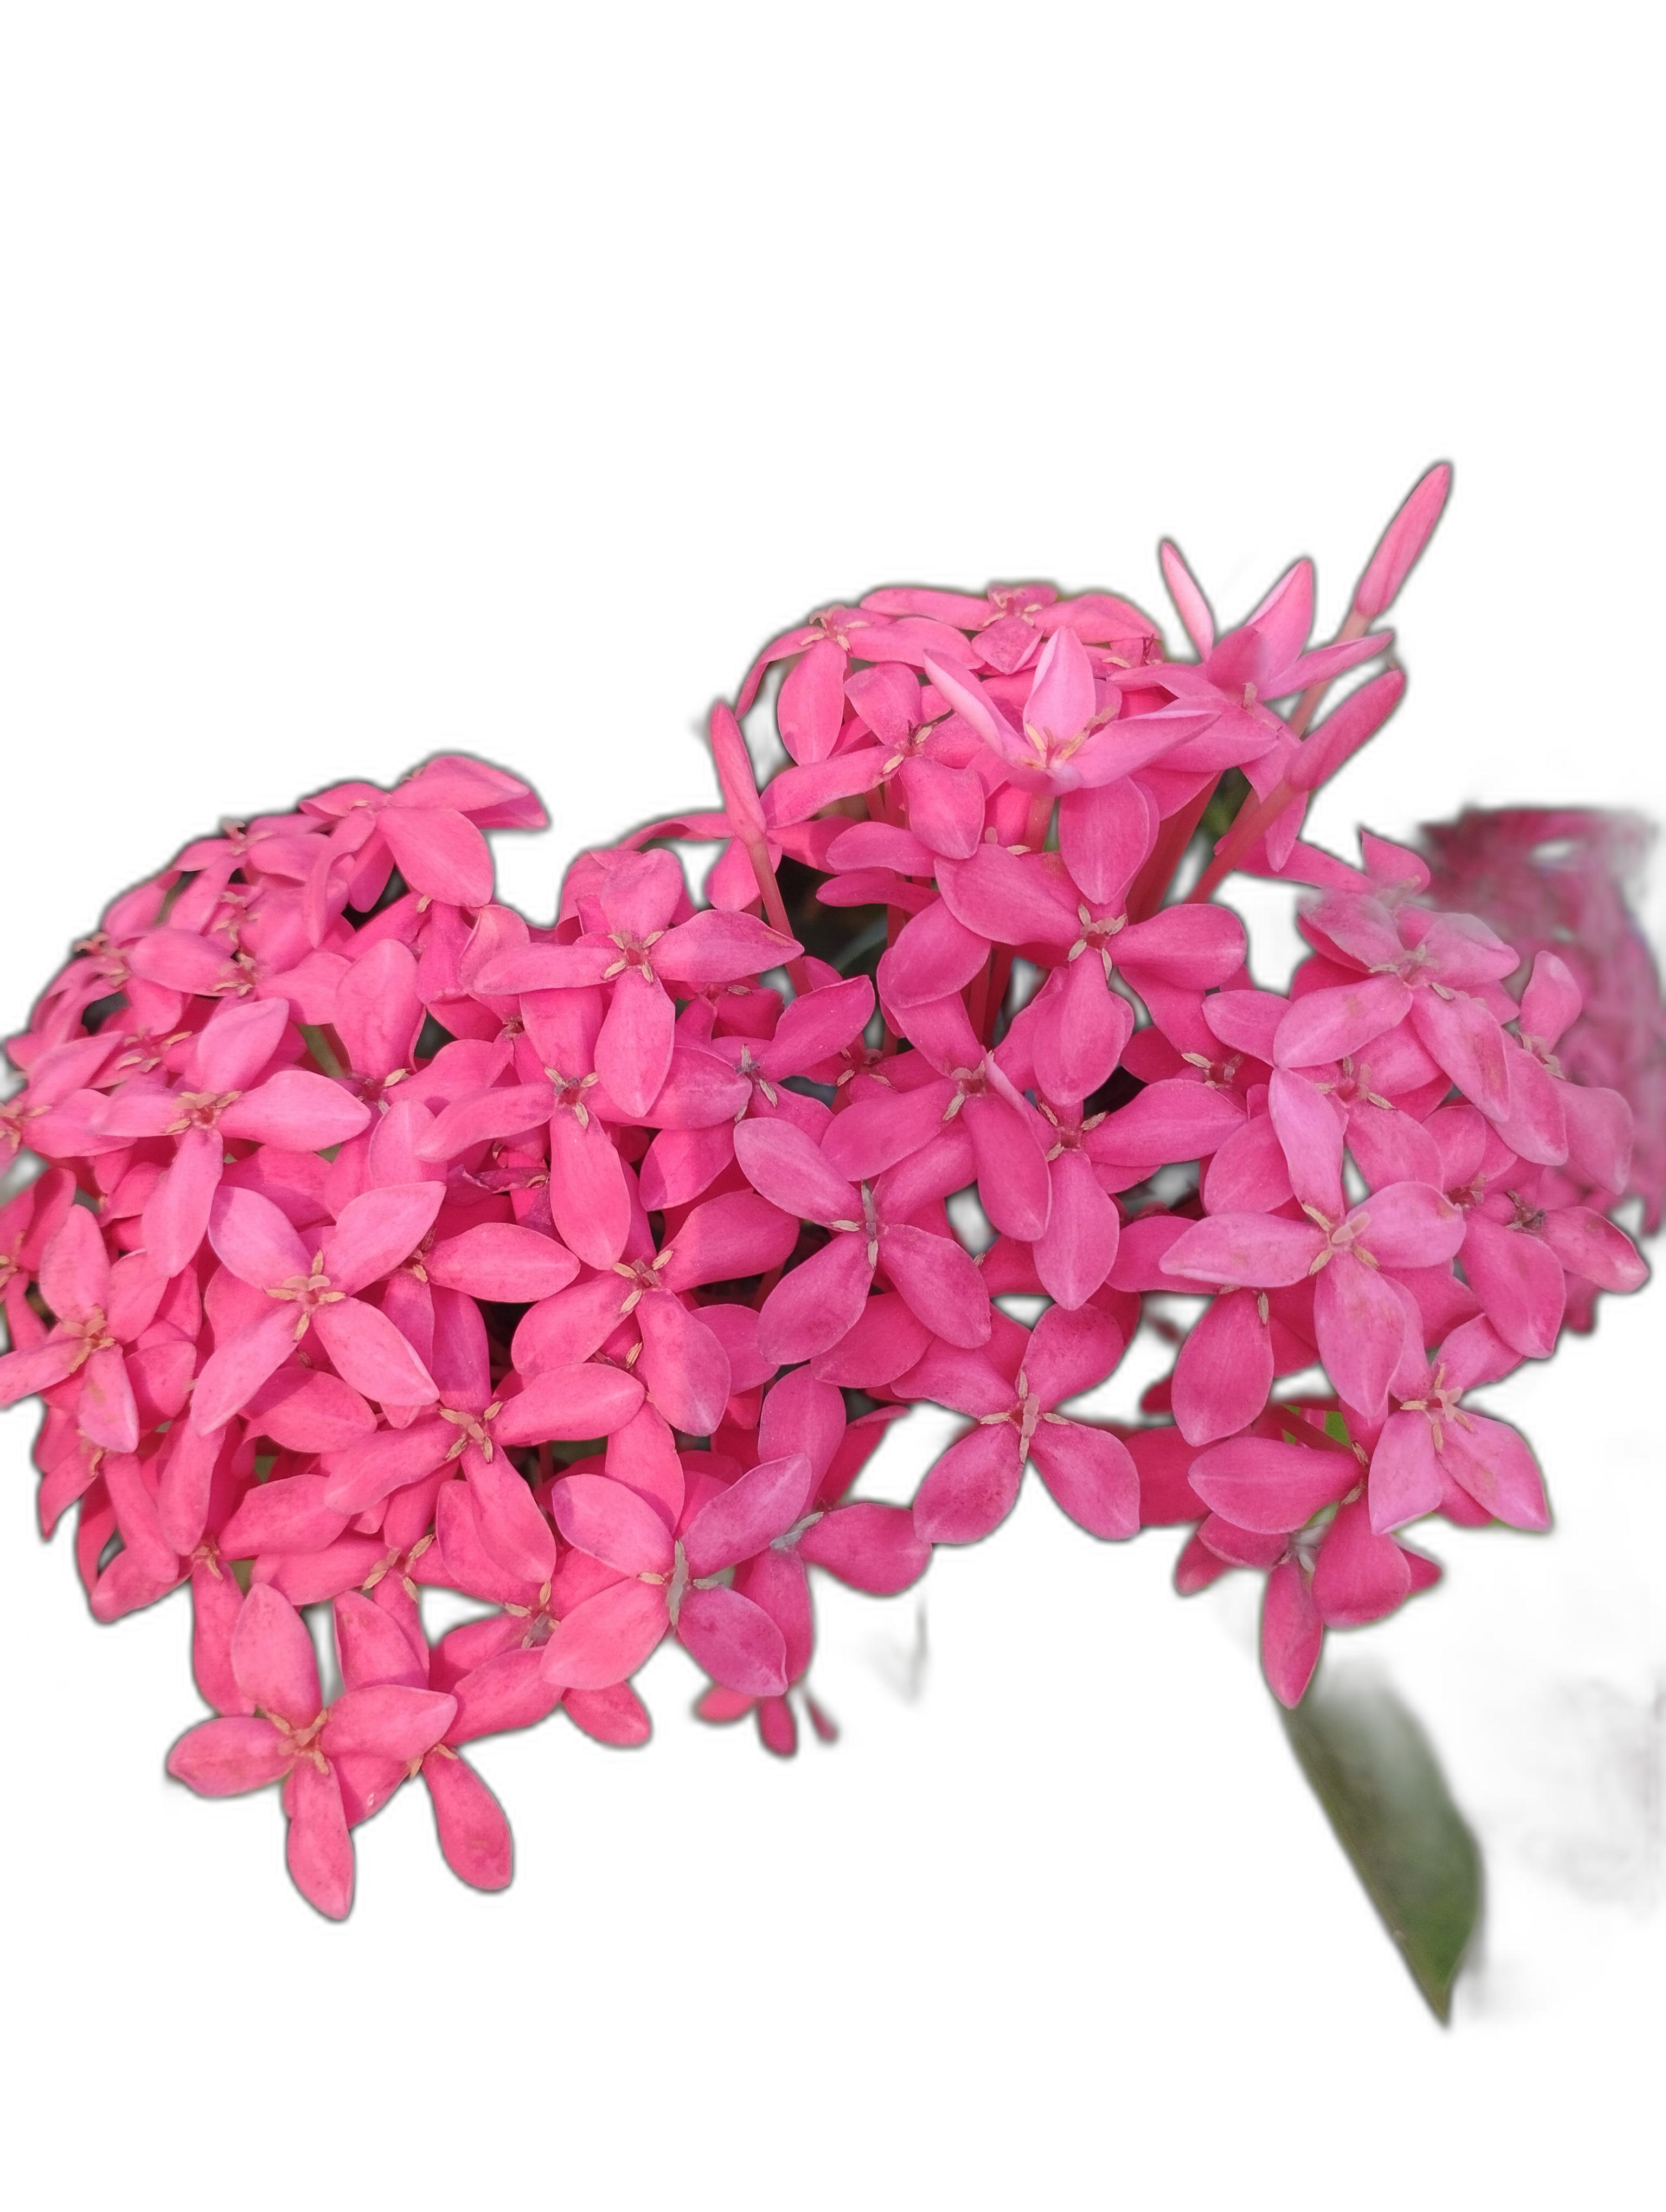
Label: Jungle geranium